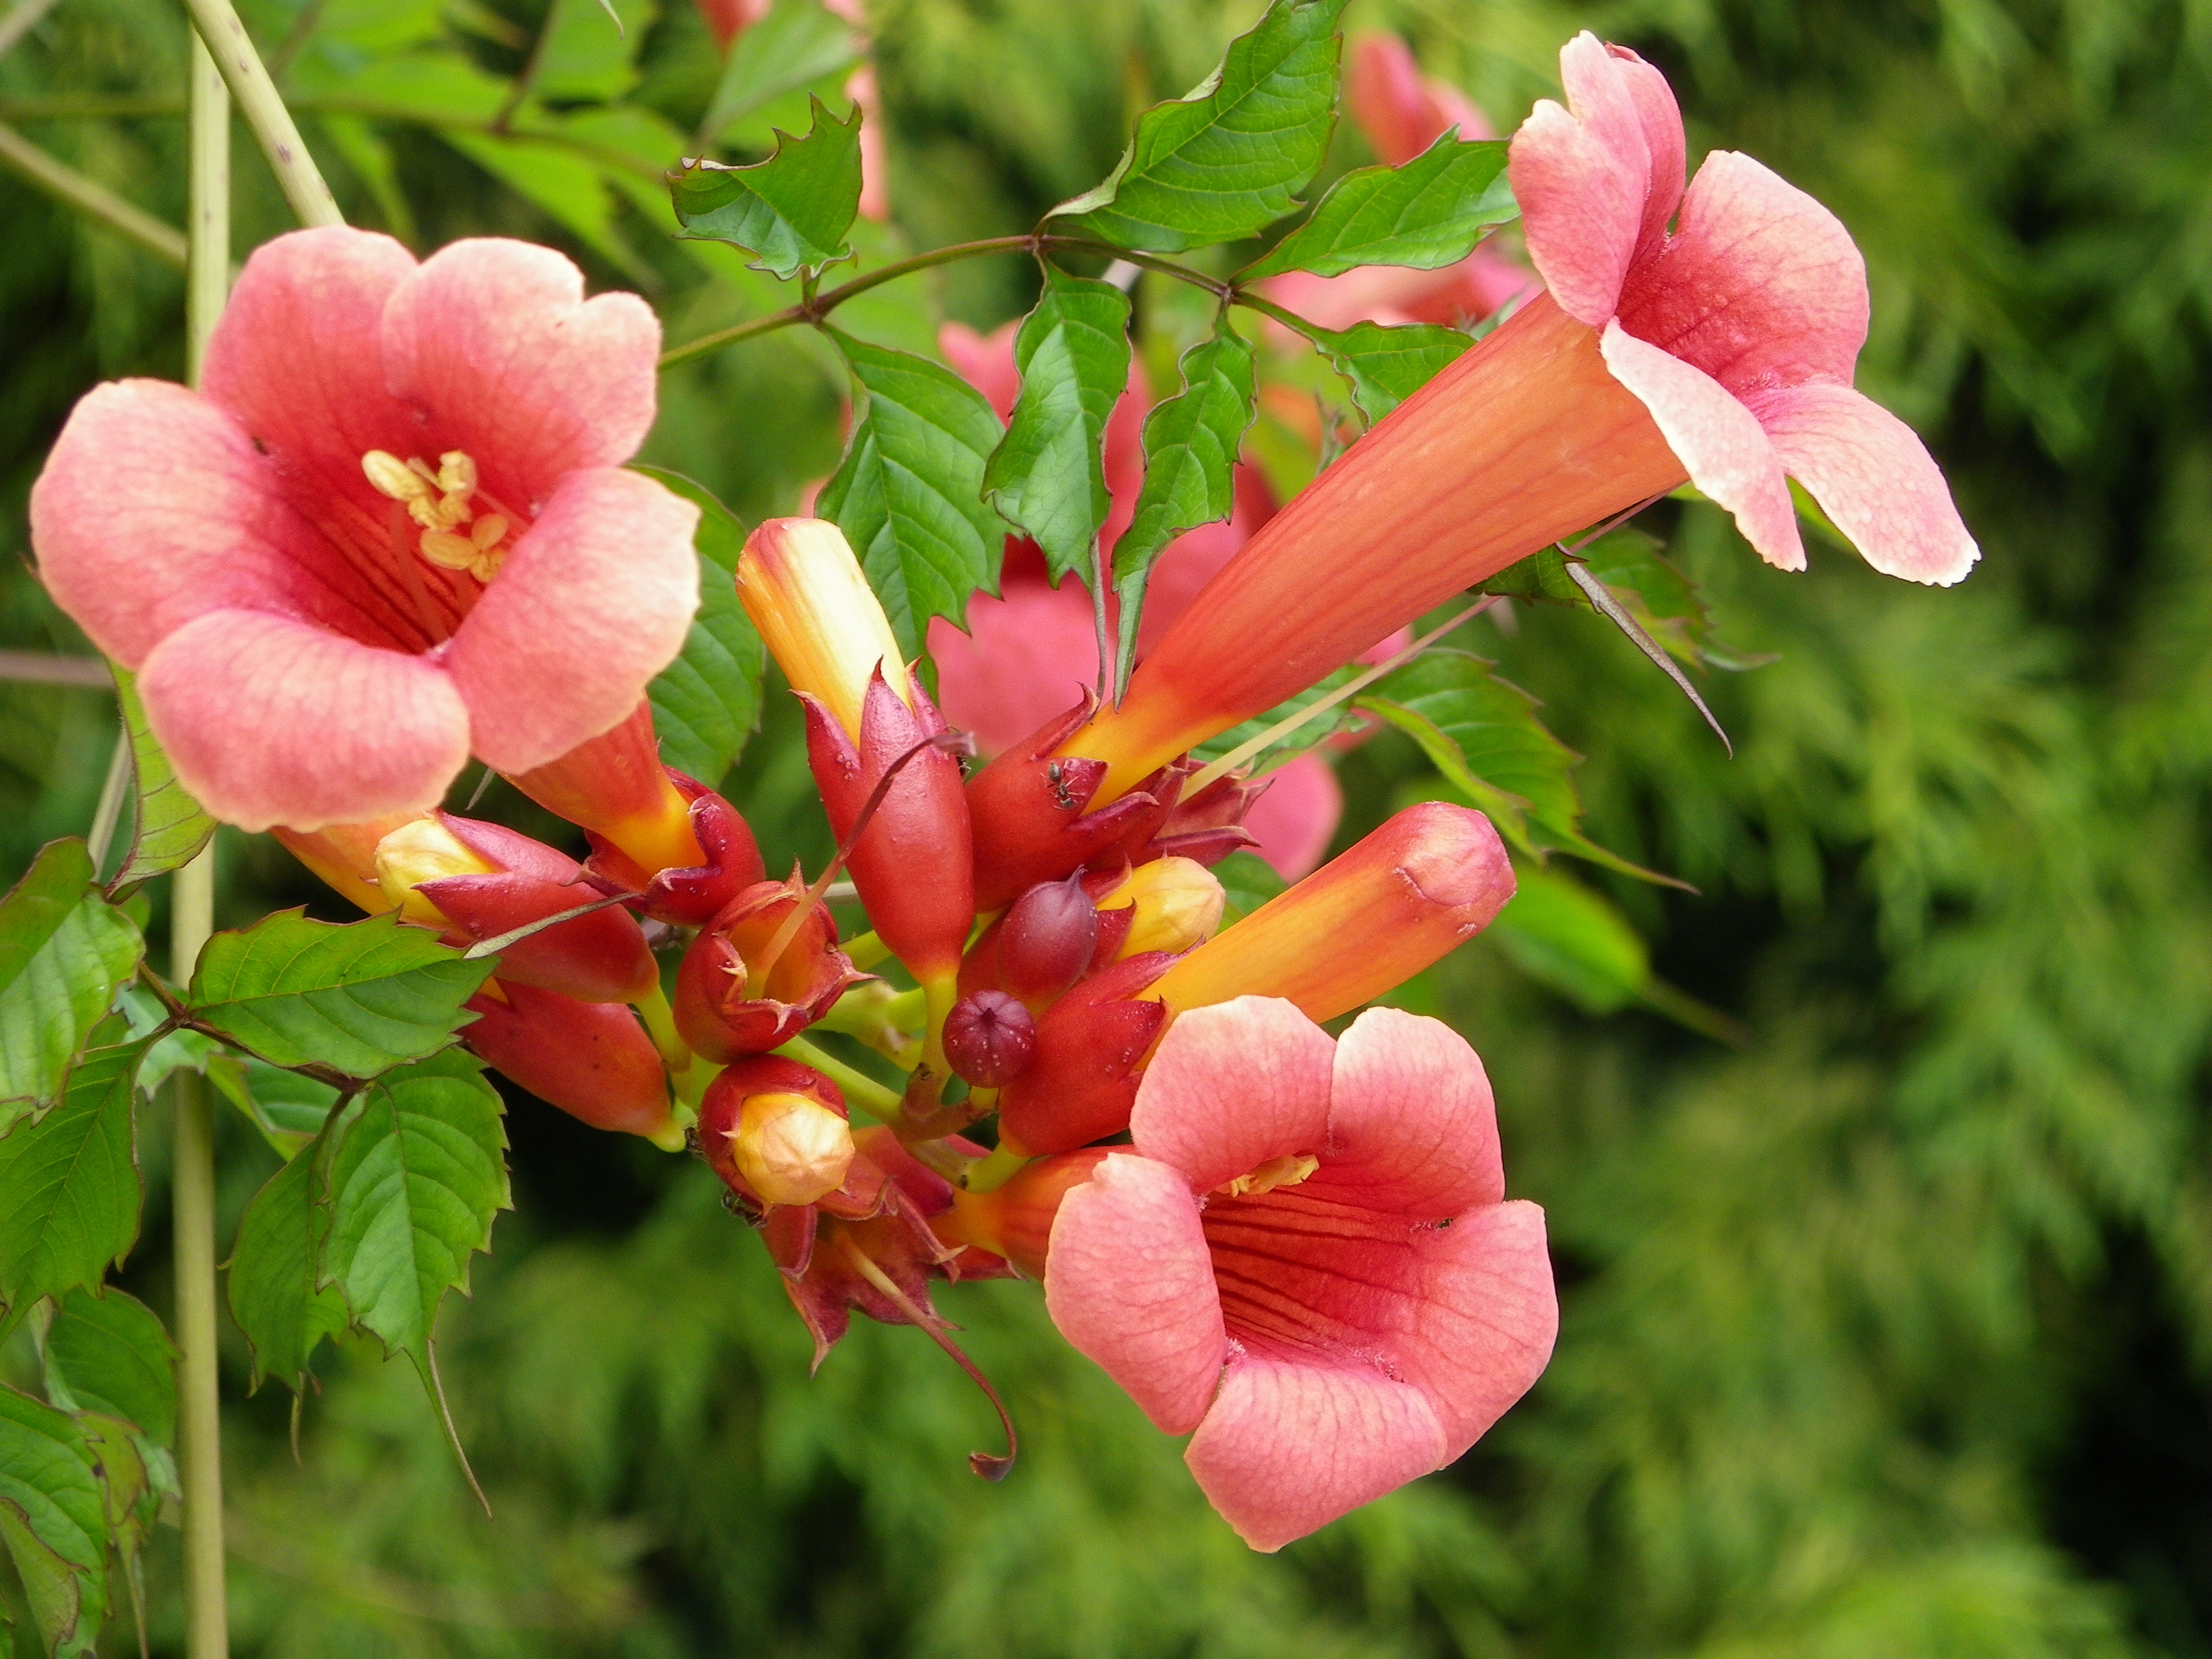
nature, blossom, plant, flower, petal, botany, flora, wildflower, shrub, creeper, macro photography, flowering plant, milin, land plant